Boling-Iago, Texas

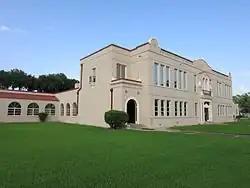
Boling High School

Boling-Iago is served by the Boling Independent School District. Its three schools are each located in a separate community. Boling High School is situated in Boling, Iago Junior High School can be found in Iago, and Newgulf Elementary School is located in Newgulf. In 1973, the district absorbed part of the Hungerford Independent School District. Boling High School's sports teams are known as the Bulldogs.